Gildas Molgat

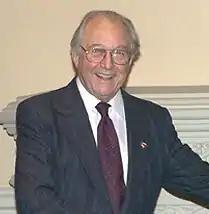
Gildas Molgat in 2000

Gildas Laurent Molgat, CD (January 25, 1927 – February 28, 2001) was a Canadian politician. He served as leader of the Manitoba Liberal Party from 1961 to 1969, and was subsequently appointed to the Senate of Canada, where he served as Speaker from 1994 until 2001. He died shortly thereafter.